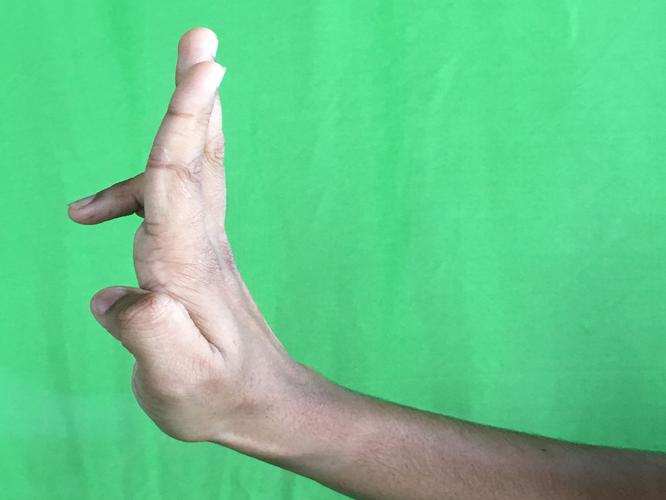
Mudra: Ardhapathaka
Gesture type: single_hand